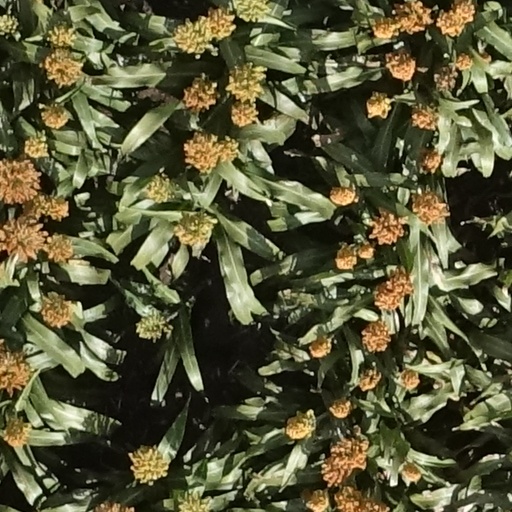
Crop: sorghum